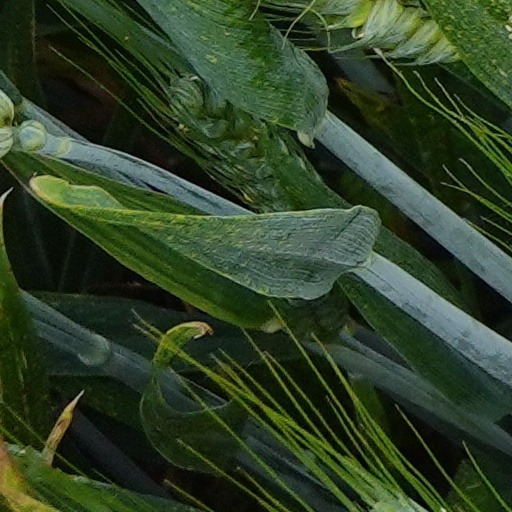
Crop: wheat